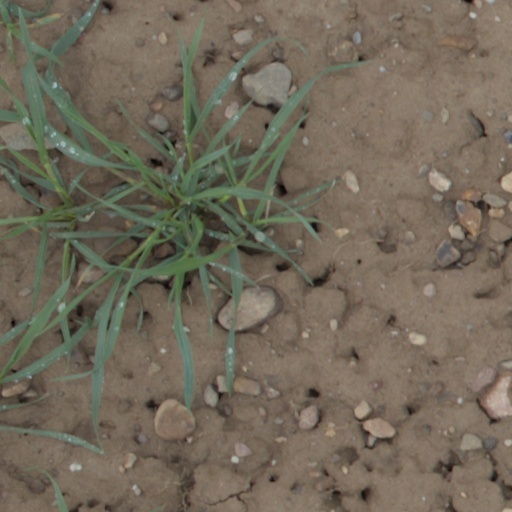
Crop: wheat